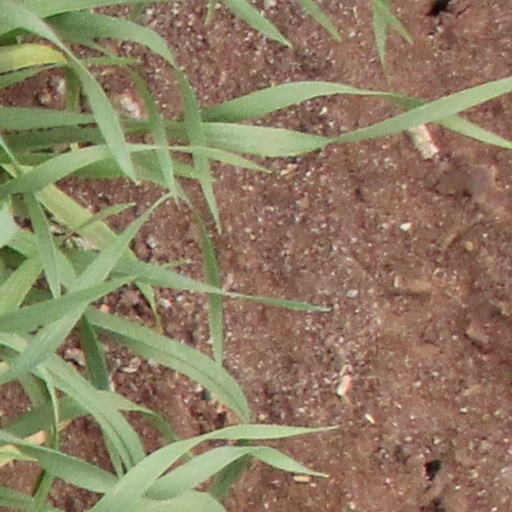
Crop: wheat